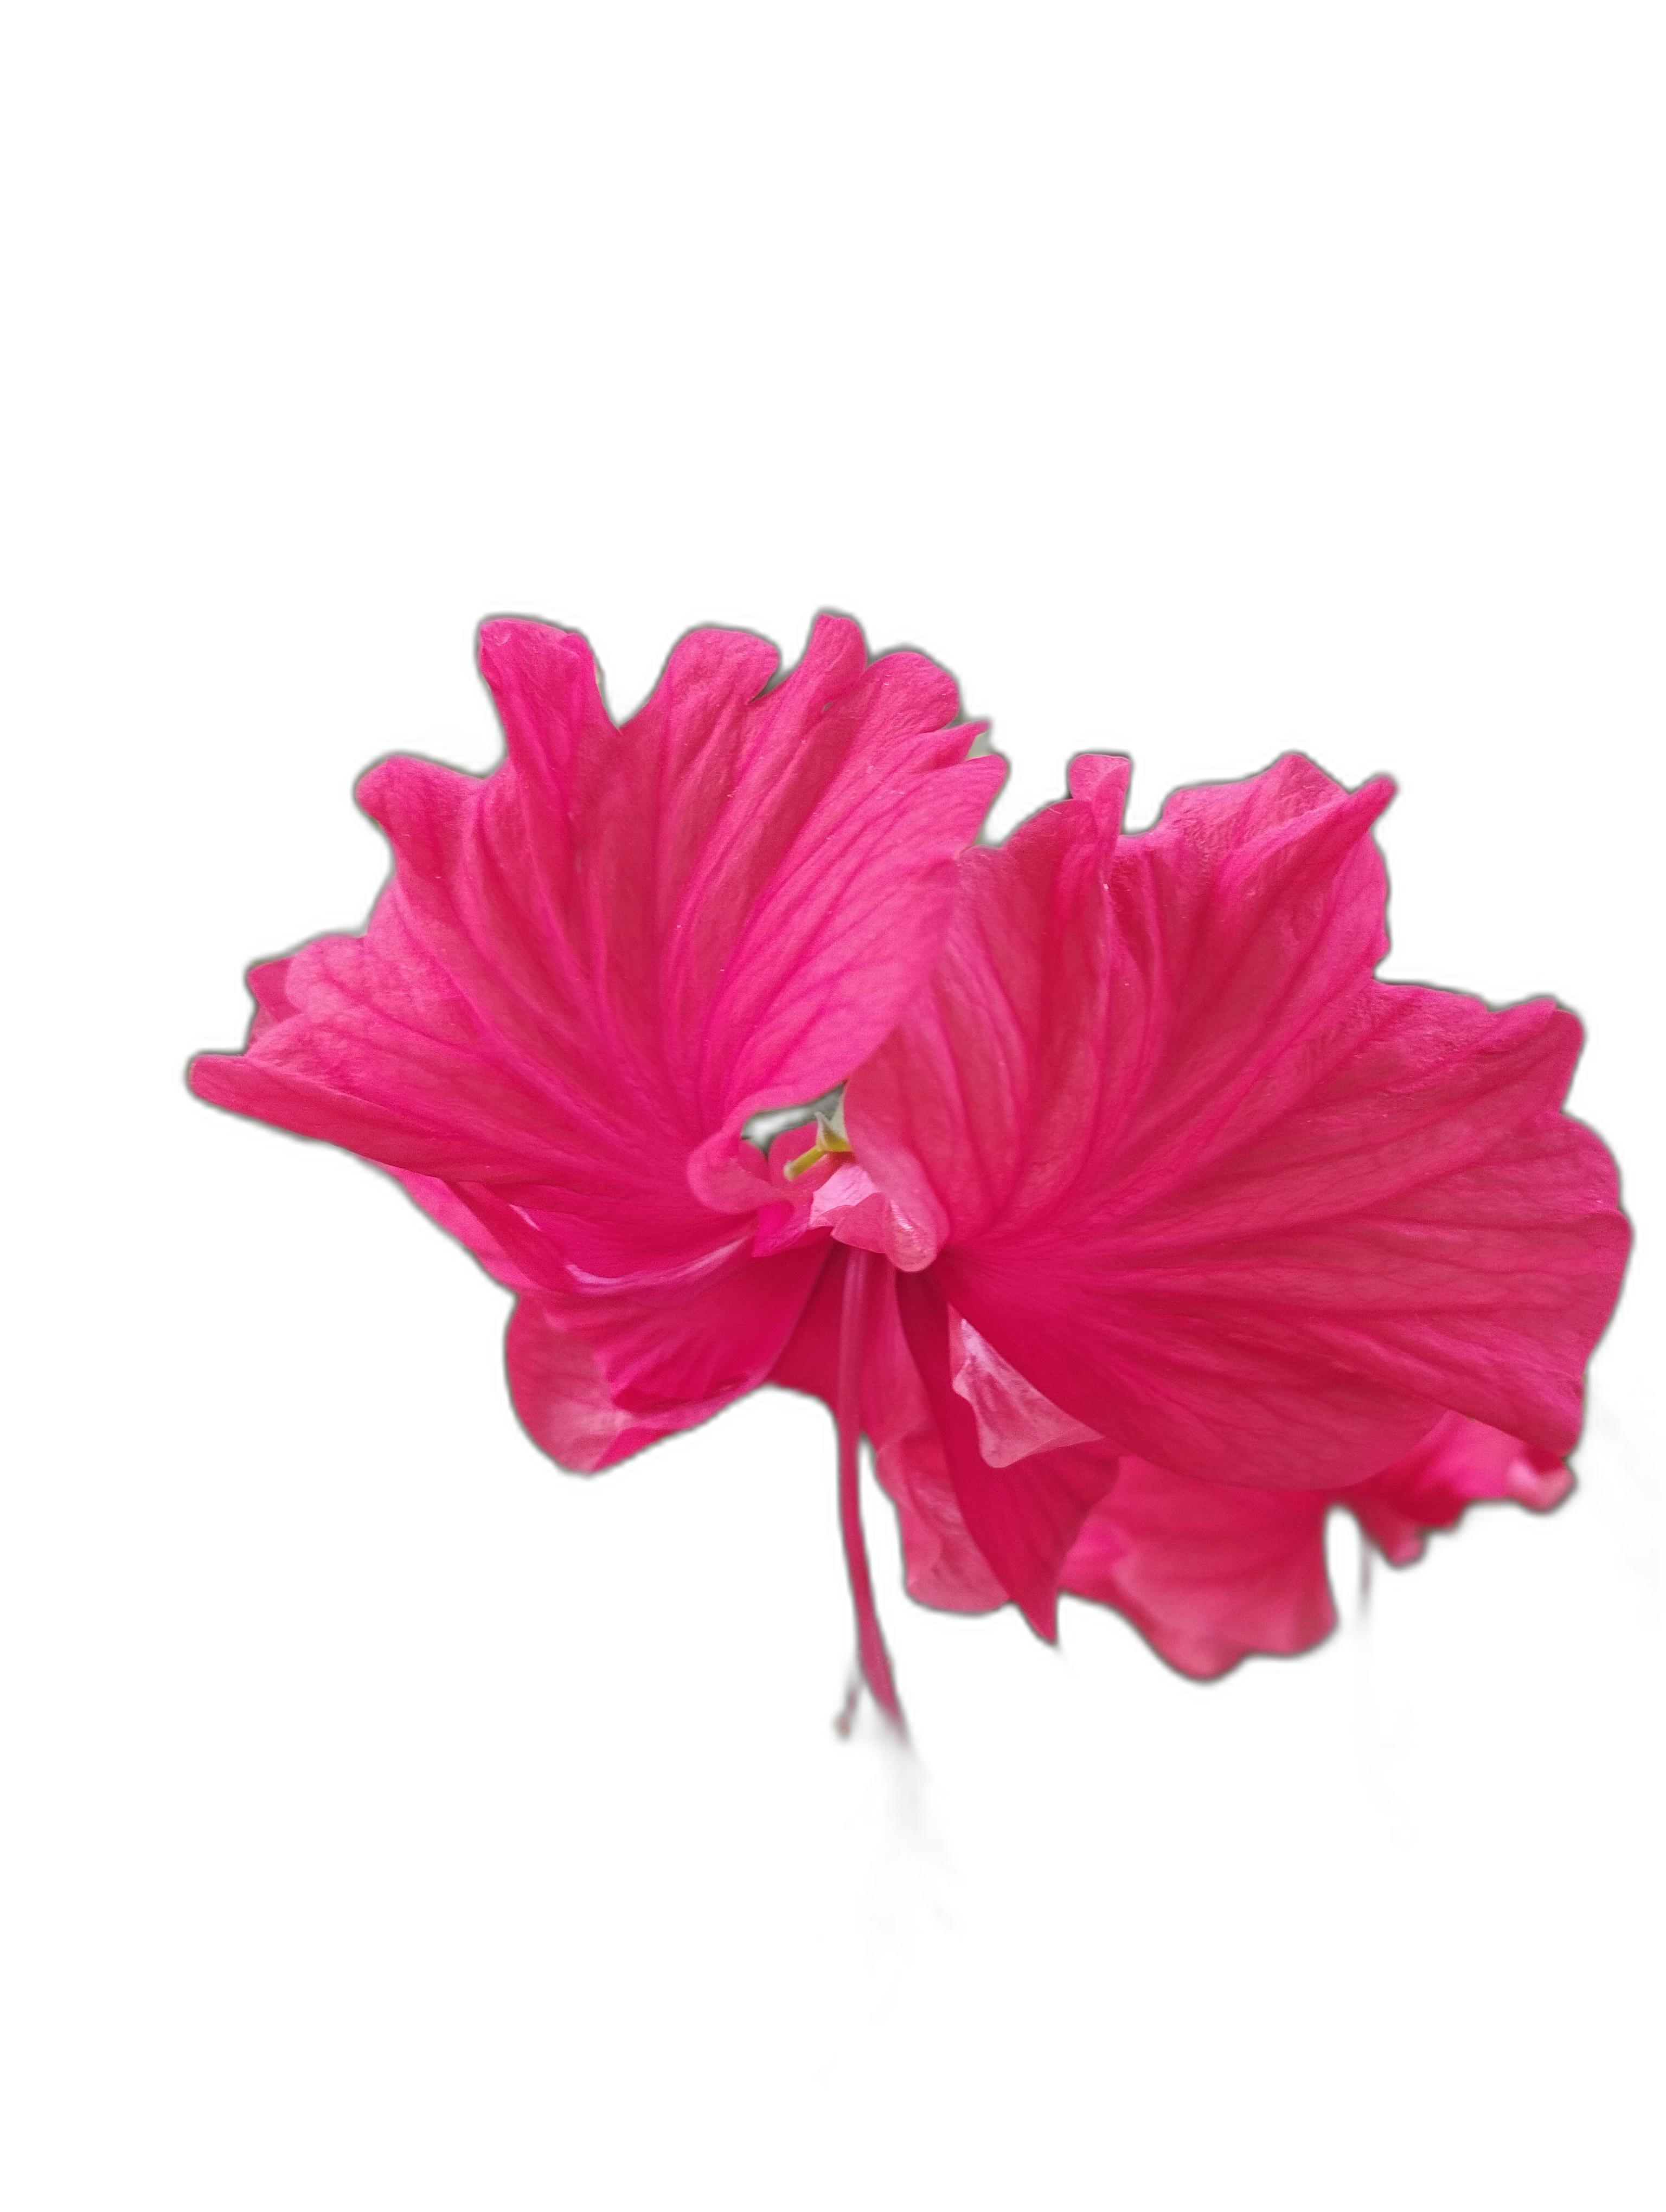
Label: Hibiscus